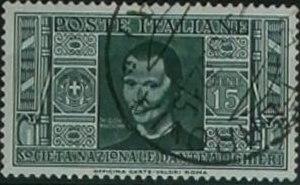
Cet article fait la liste des personnalités présentes sur les timbres-poste d'Italie, du territoire libre de Trieste, des postes coloniales italiennes, des territoires occupés par l'Italie pendant la Première Guerre mondiale, des bureaux de poste italienne à l'étranger et des États italiens.